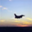
Label: airplane